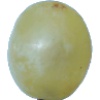
Label: Grape White 1